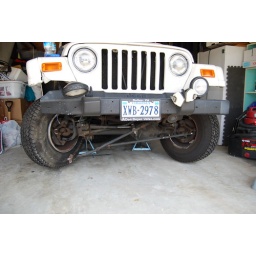
picture truck driver saw in mirror